Anthony A. Barrett

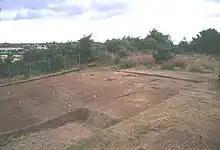
Lunt Roman Fort Western Defences under Excavation

A participant in archaeological excavations in Britain, he has written a number of articles on Roman Britain, and from 1988-2003 he directed the Archaeological Training Excavation at the Lunt Roman Fort near Coventry, England, which exposed the northern section of the western defences of the fort.